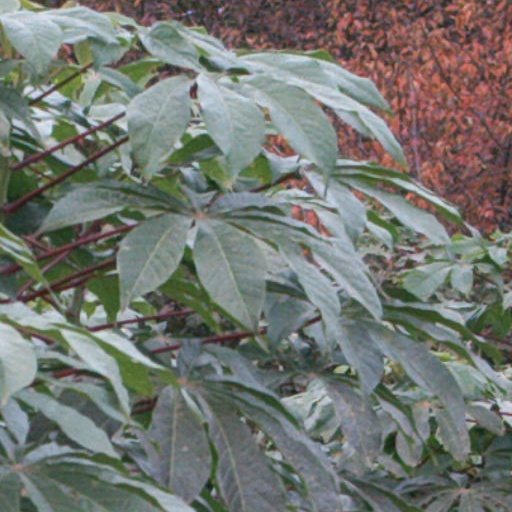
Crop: cassava